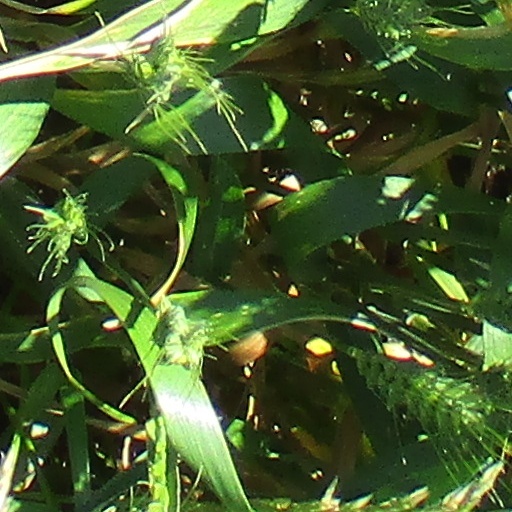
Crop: wheat